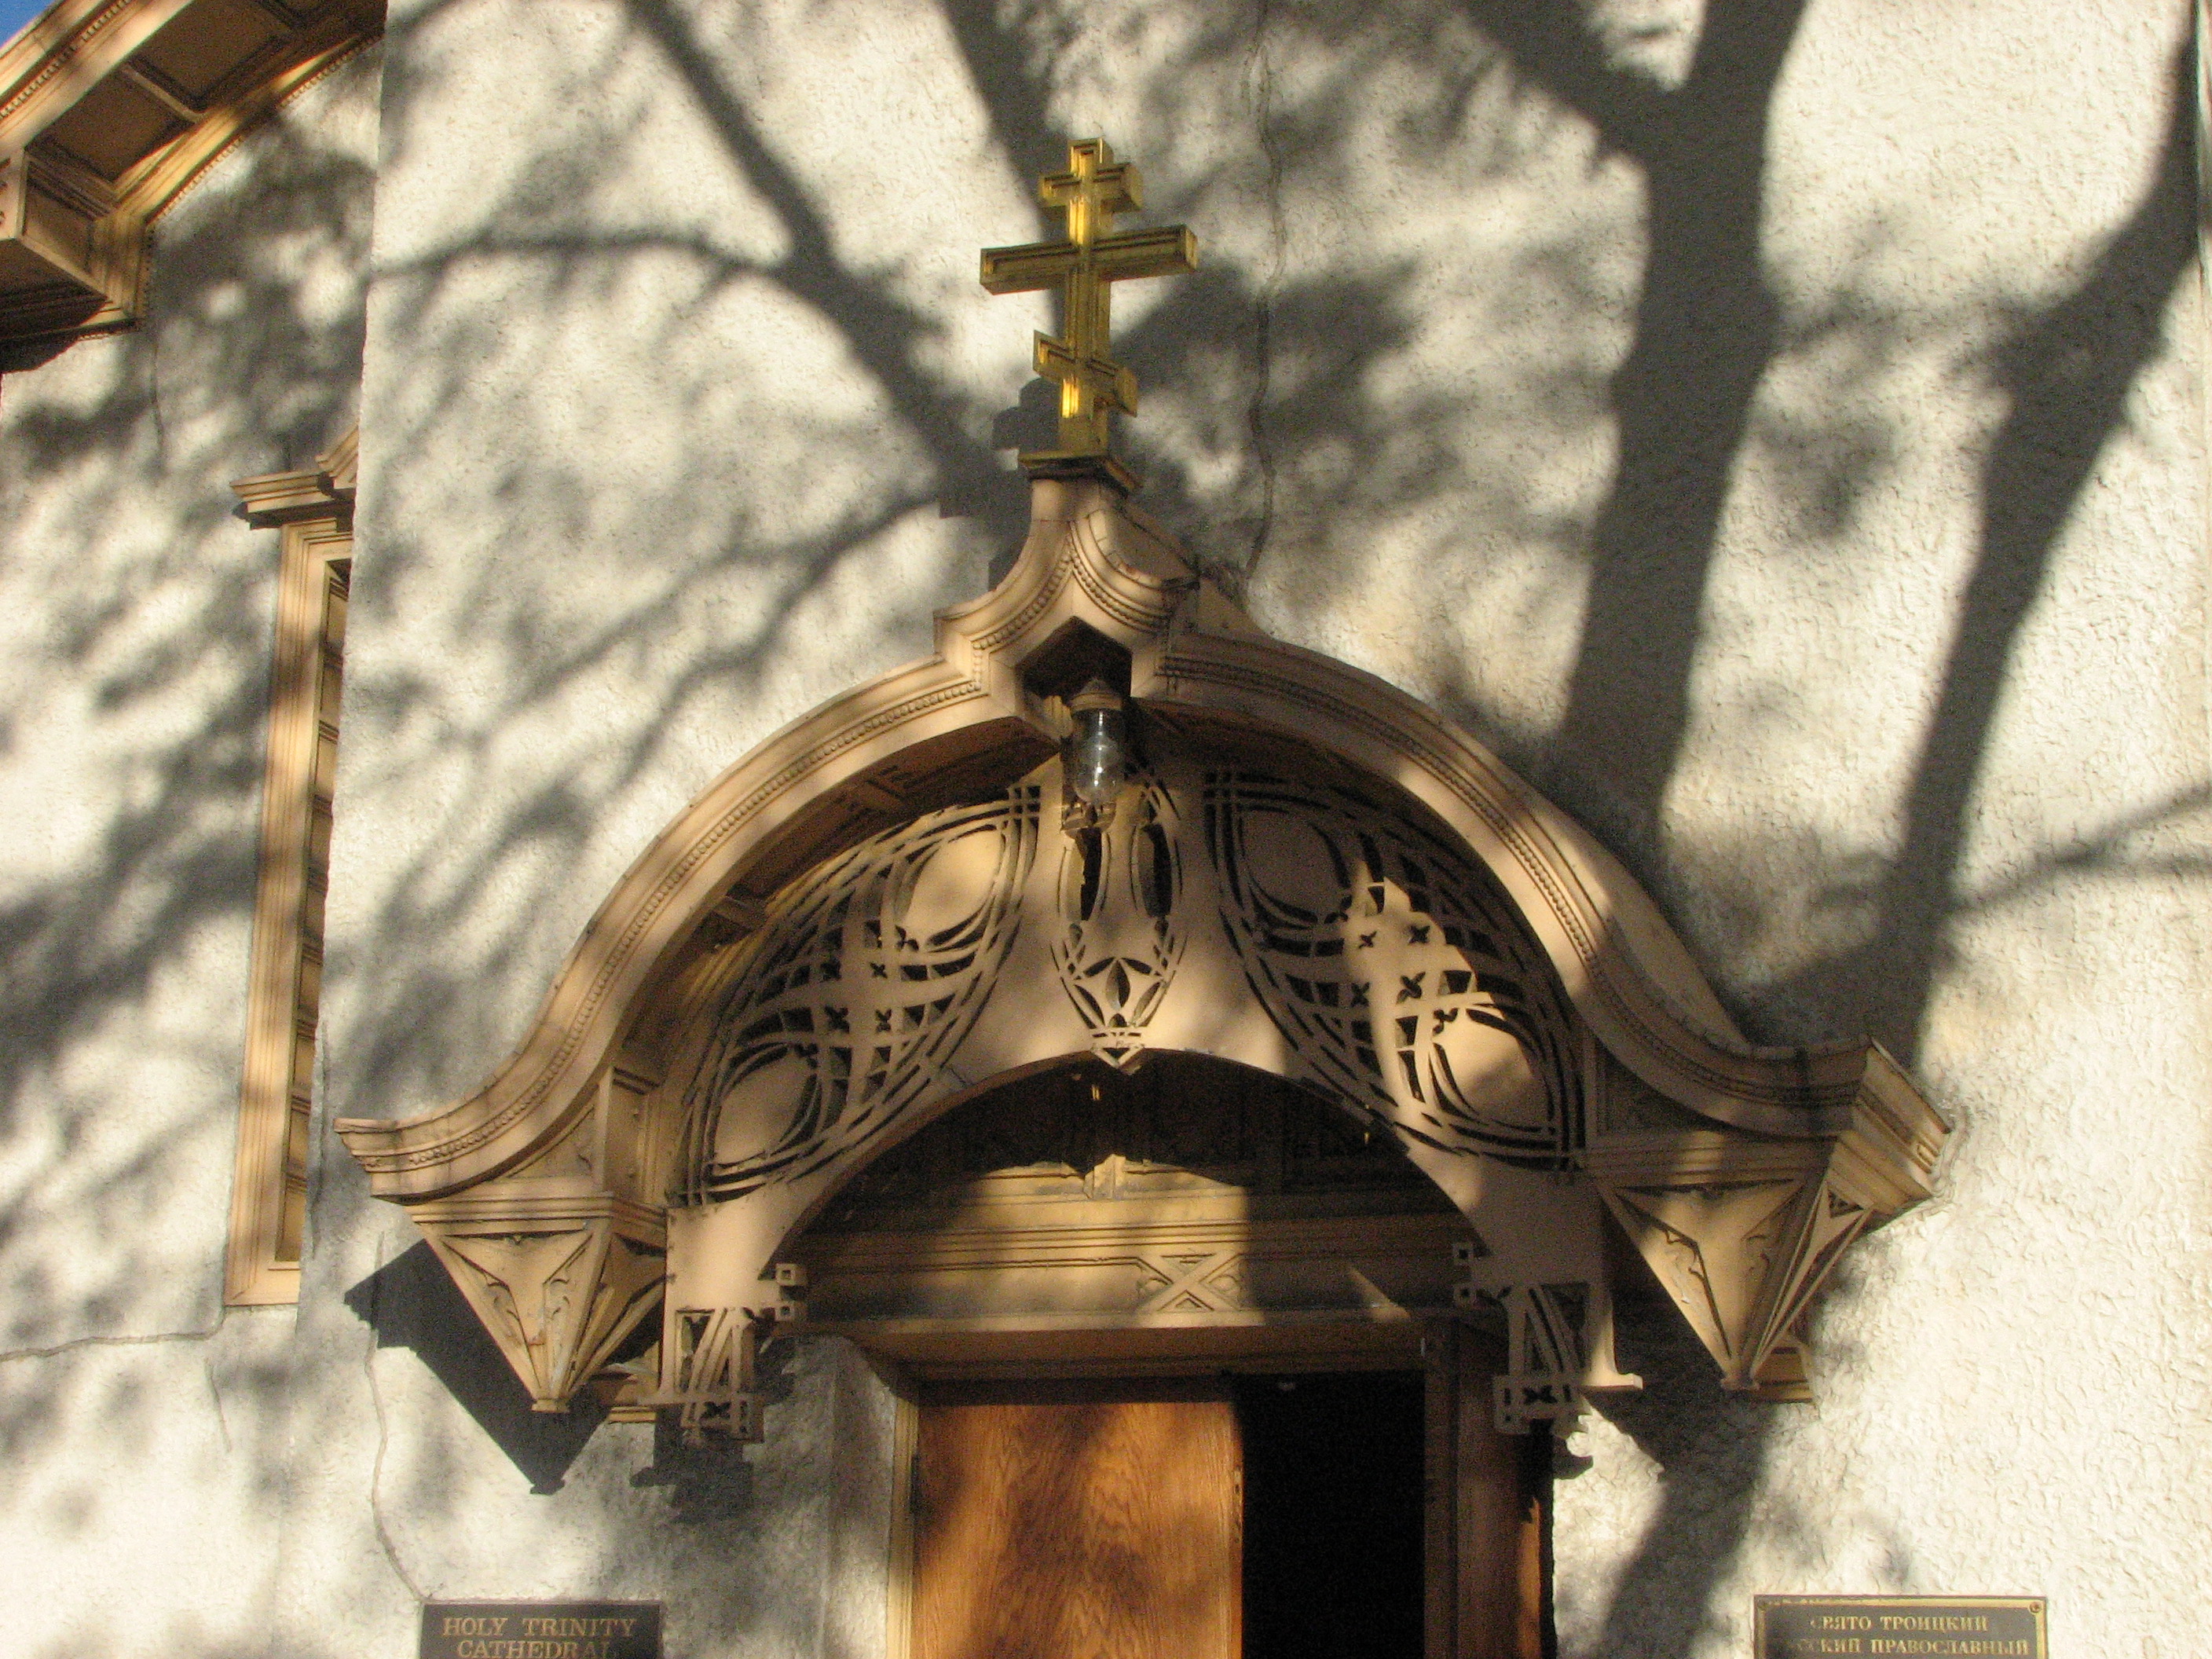
architecture, photography, photo, statue, arch, architect, america, chicago, church, historic, lighting, photos, places, sculpture, national, cool image, de, temple, light fixture, fotografie, arc, orthodox, eastern, louis, biserica, arhitectura, orthodoxy, register, sullivan, holytrinitycathedral